Saint-Ouen-de-Thouberville

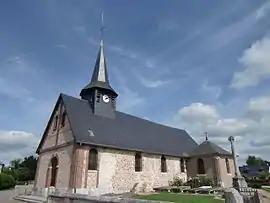
The church in Saint-Ouen-de-Thouberville

Saint-Ouen-de-Thouberville is a commune in the Eure department in Normandy (formerly Haute-Normandie) in north-western France.